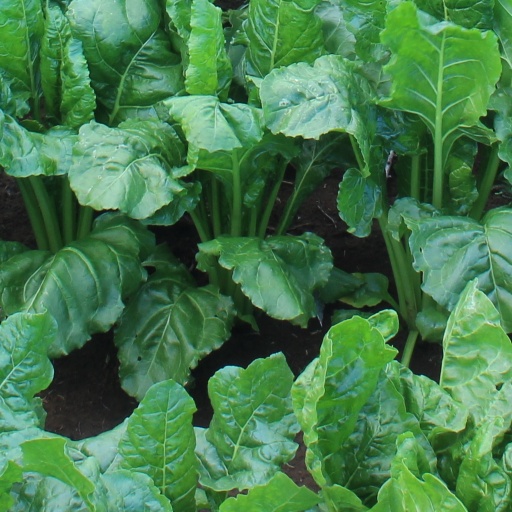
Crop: sugar beet